Pashayi people

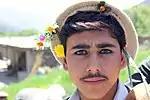
Pashai boy wearing a Pakol.

The Pashayi engage in a mixed economy of agriculture and herding. Common crops cultivated include rice, wheat, and corn. They also raise goats, cattle, and sheep. It has been noted that both the Pashayi, Nuristani people and other Dardic groups share a fascination with the goat, which might connote to pre-Islamic worship of the animal, or a goat-like deity. They also hold meetings known as "marat" to resolve issues, which has similarities to the Pashtun Jirga, where Pashayi elders are also present and lead the discussions. The Pashayi people additionally perform a dance where young people of all genders gather in a circle, hold each other by their shoulders and begin singing songs. This is performed at weddings or during celebrations, and lasts for 20–25 minutes.